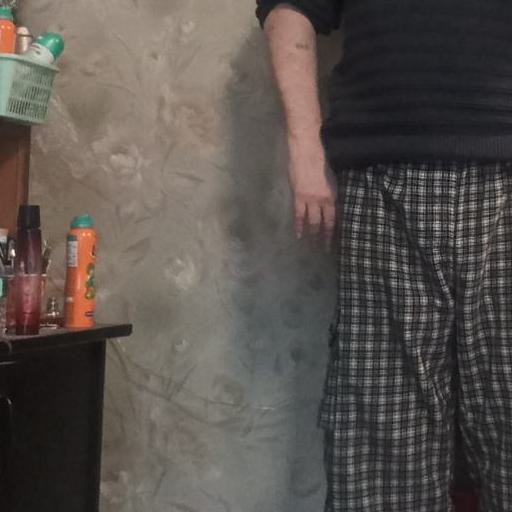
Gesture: no_gesture